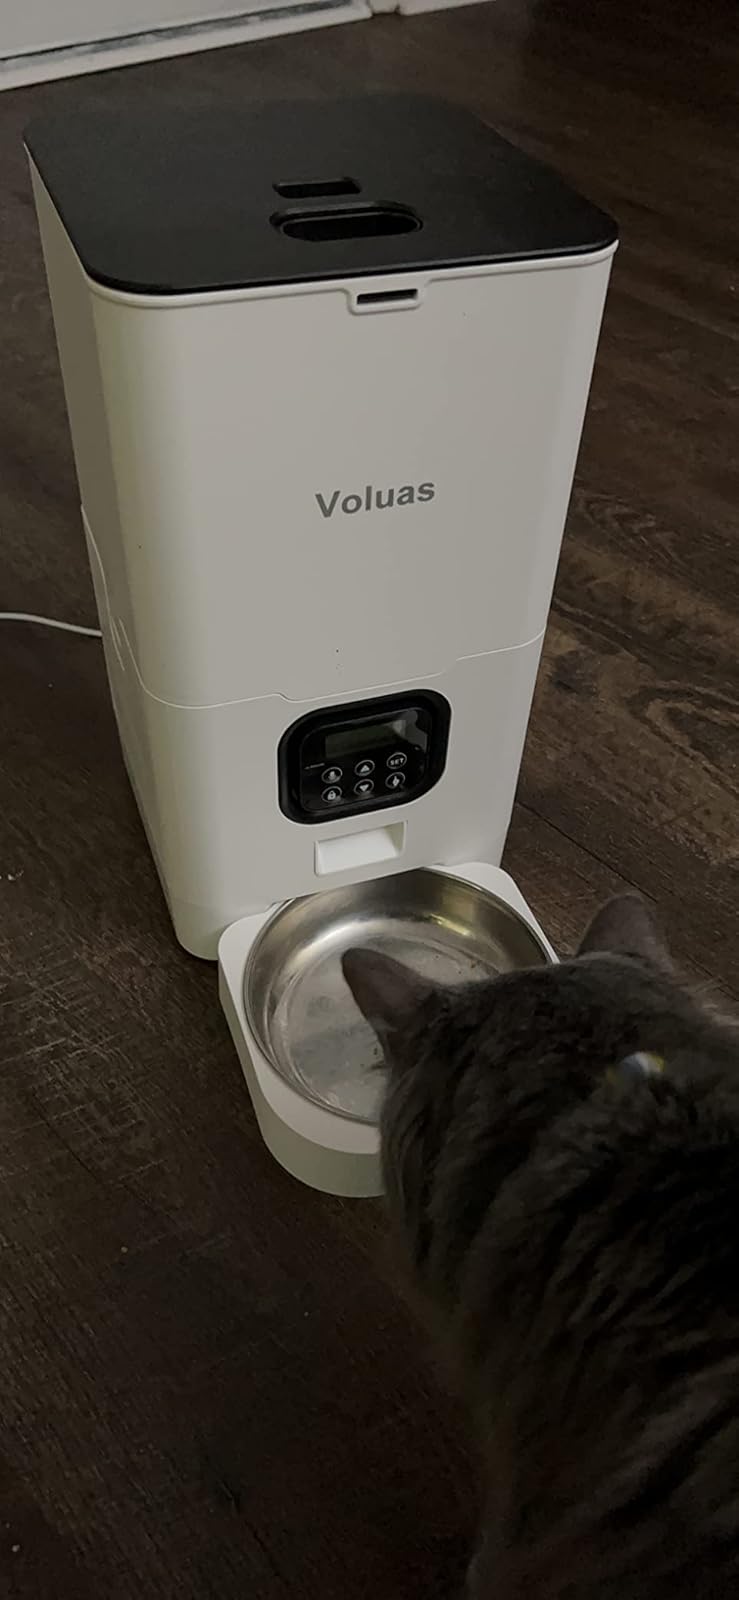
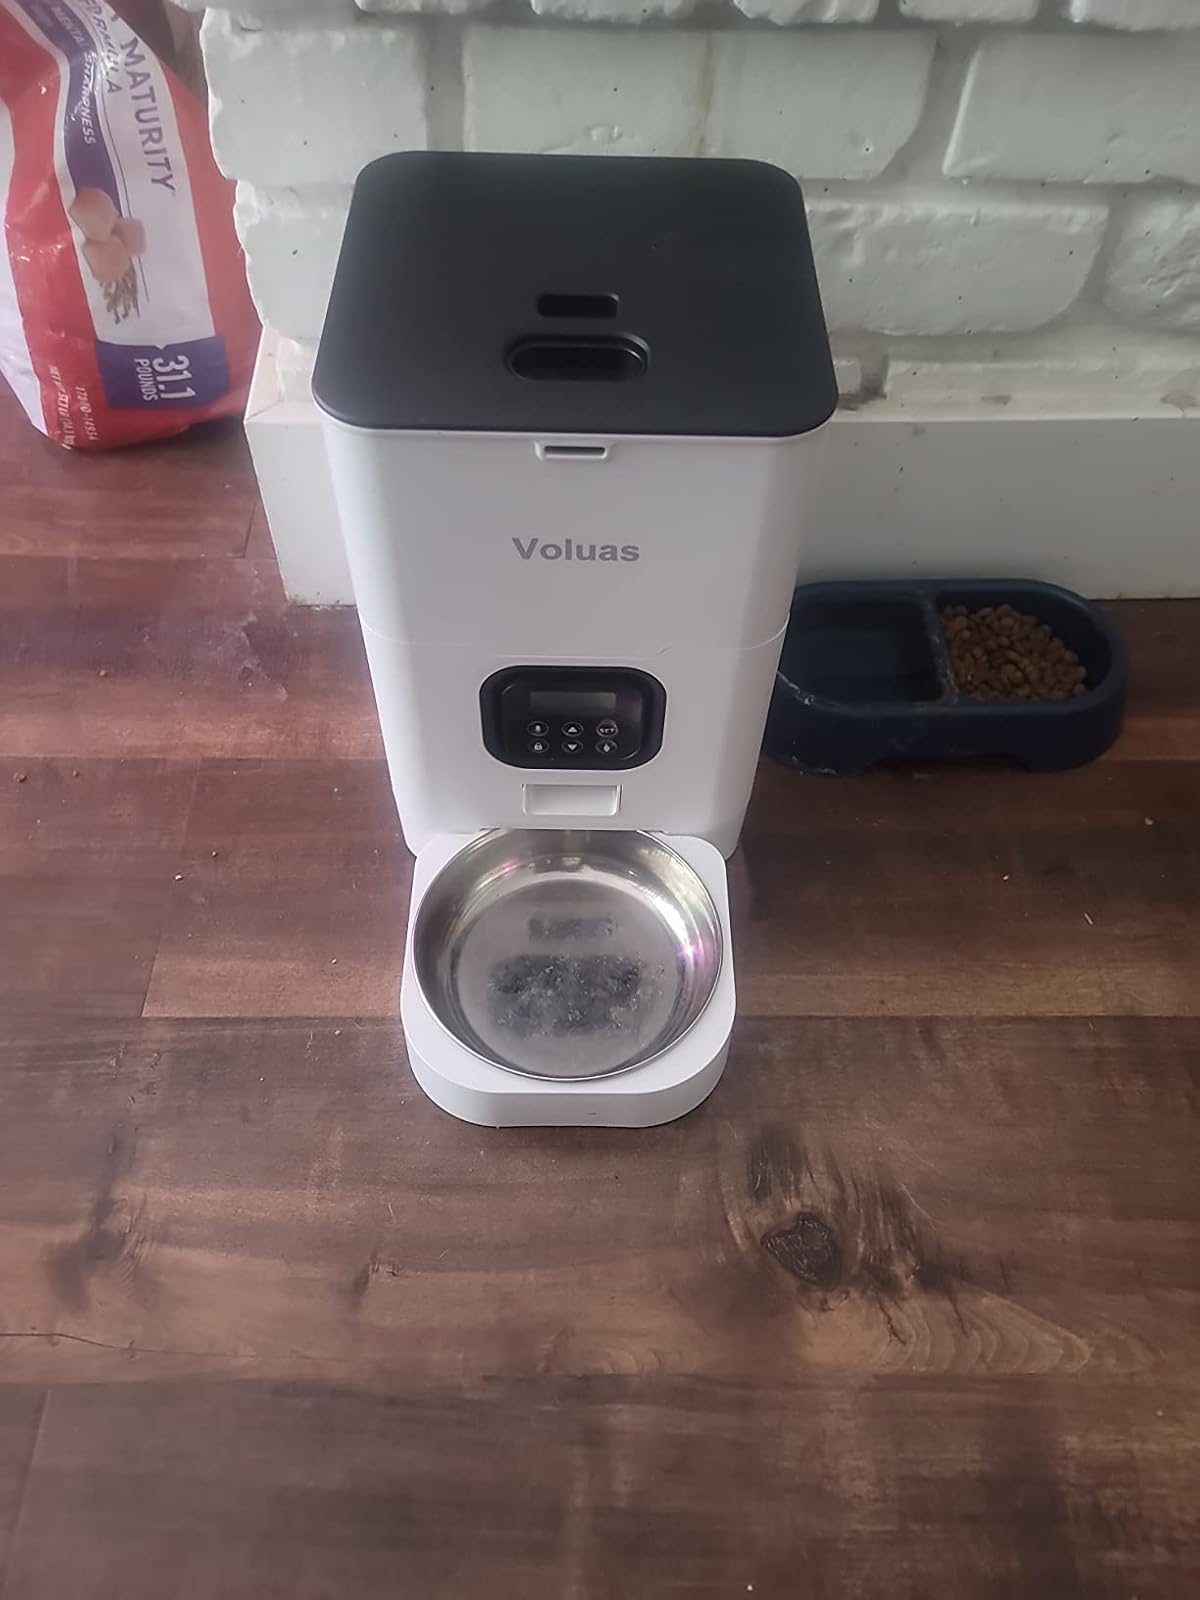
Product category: items_feeder
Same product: yes